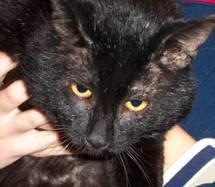
cat